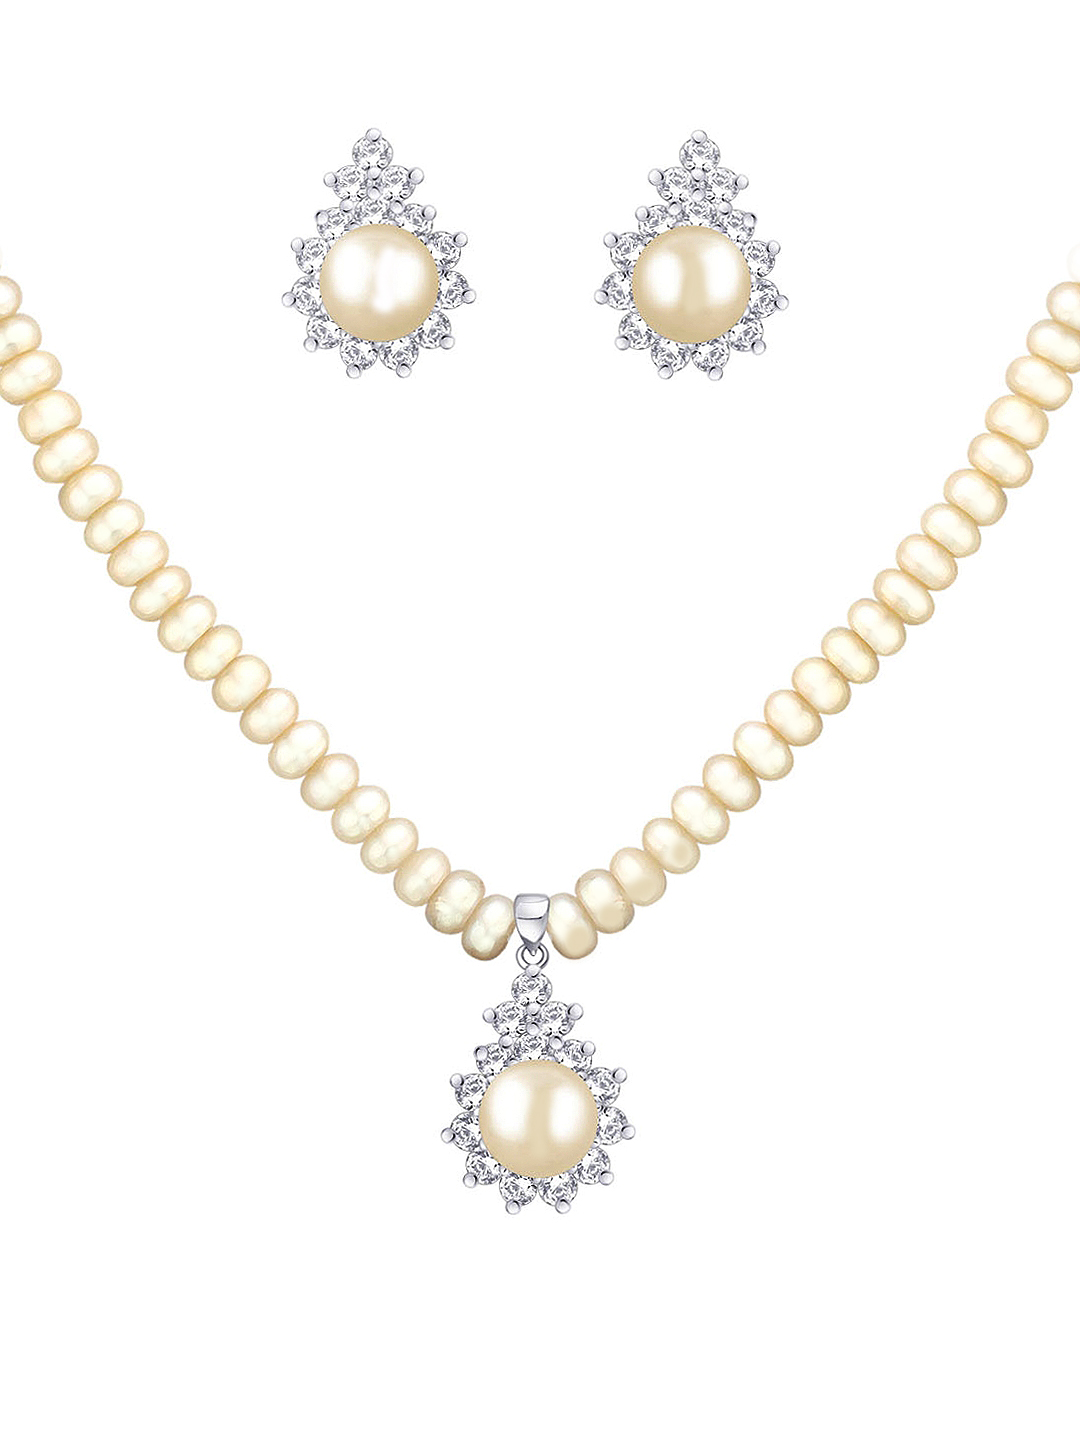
Miki Pearl Women Ivory Jewellery Set
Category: Accessories / Jewellery / Jewellery Set
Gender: Women
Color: White
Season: Summer 2012
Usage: Casual